Government Engineering College, Sreekrishnapuram

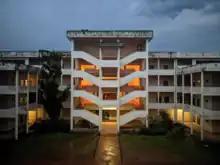
Central Stairs of GEC Palakkad. The staircase inspired the logo for Invento, Life@GEC (a student organization). Image taken by Allen Kuriakose (student).

The college offers six B.Tech. courses, with an annual intake of 63 regular students and six lateral entry students for each course.